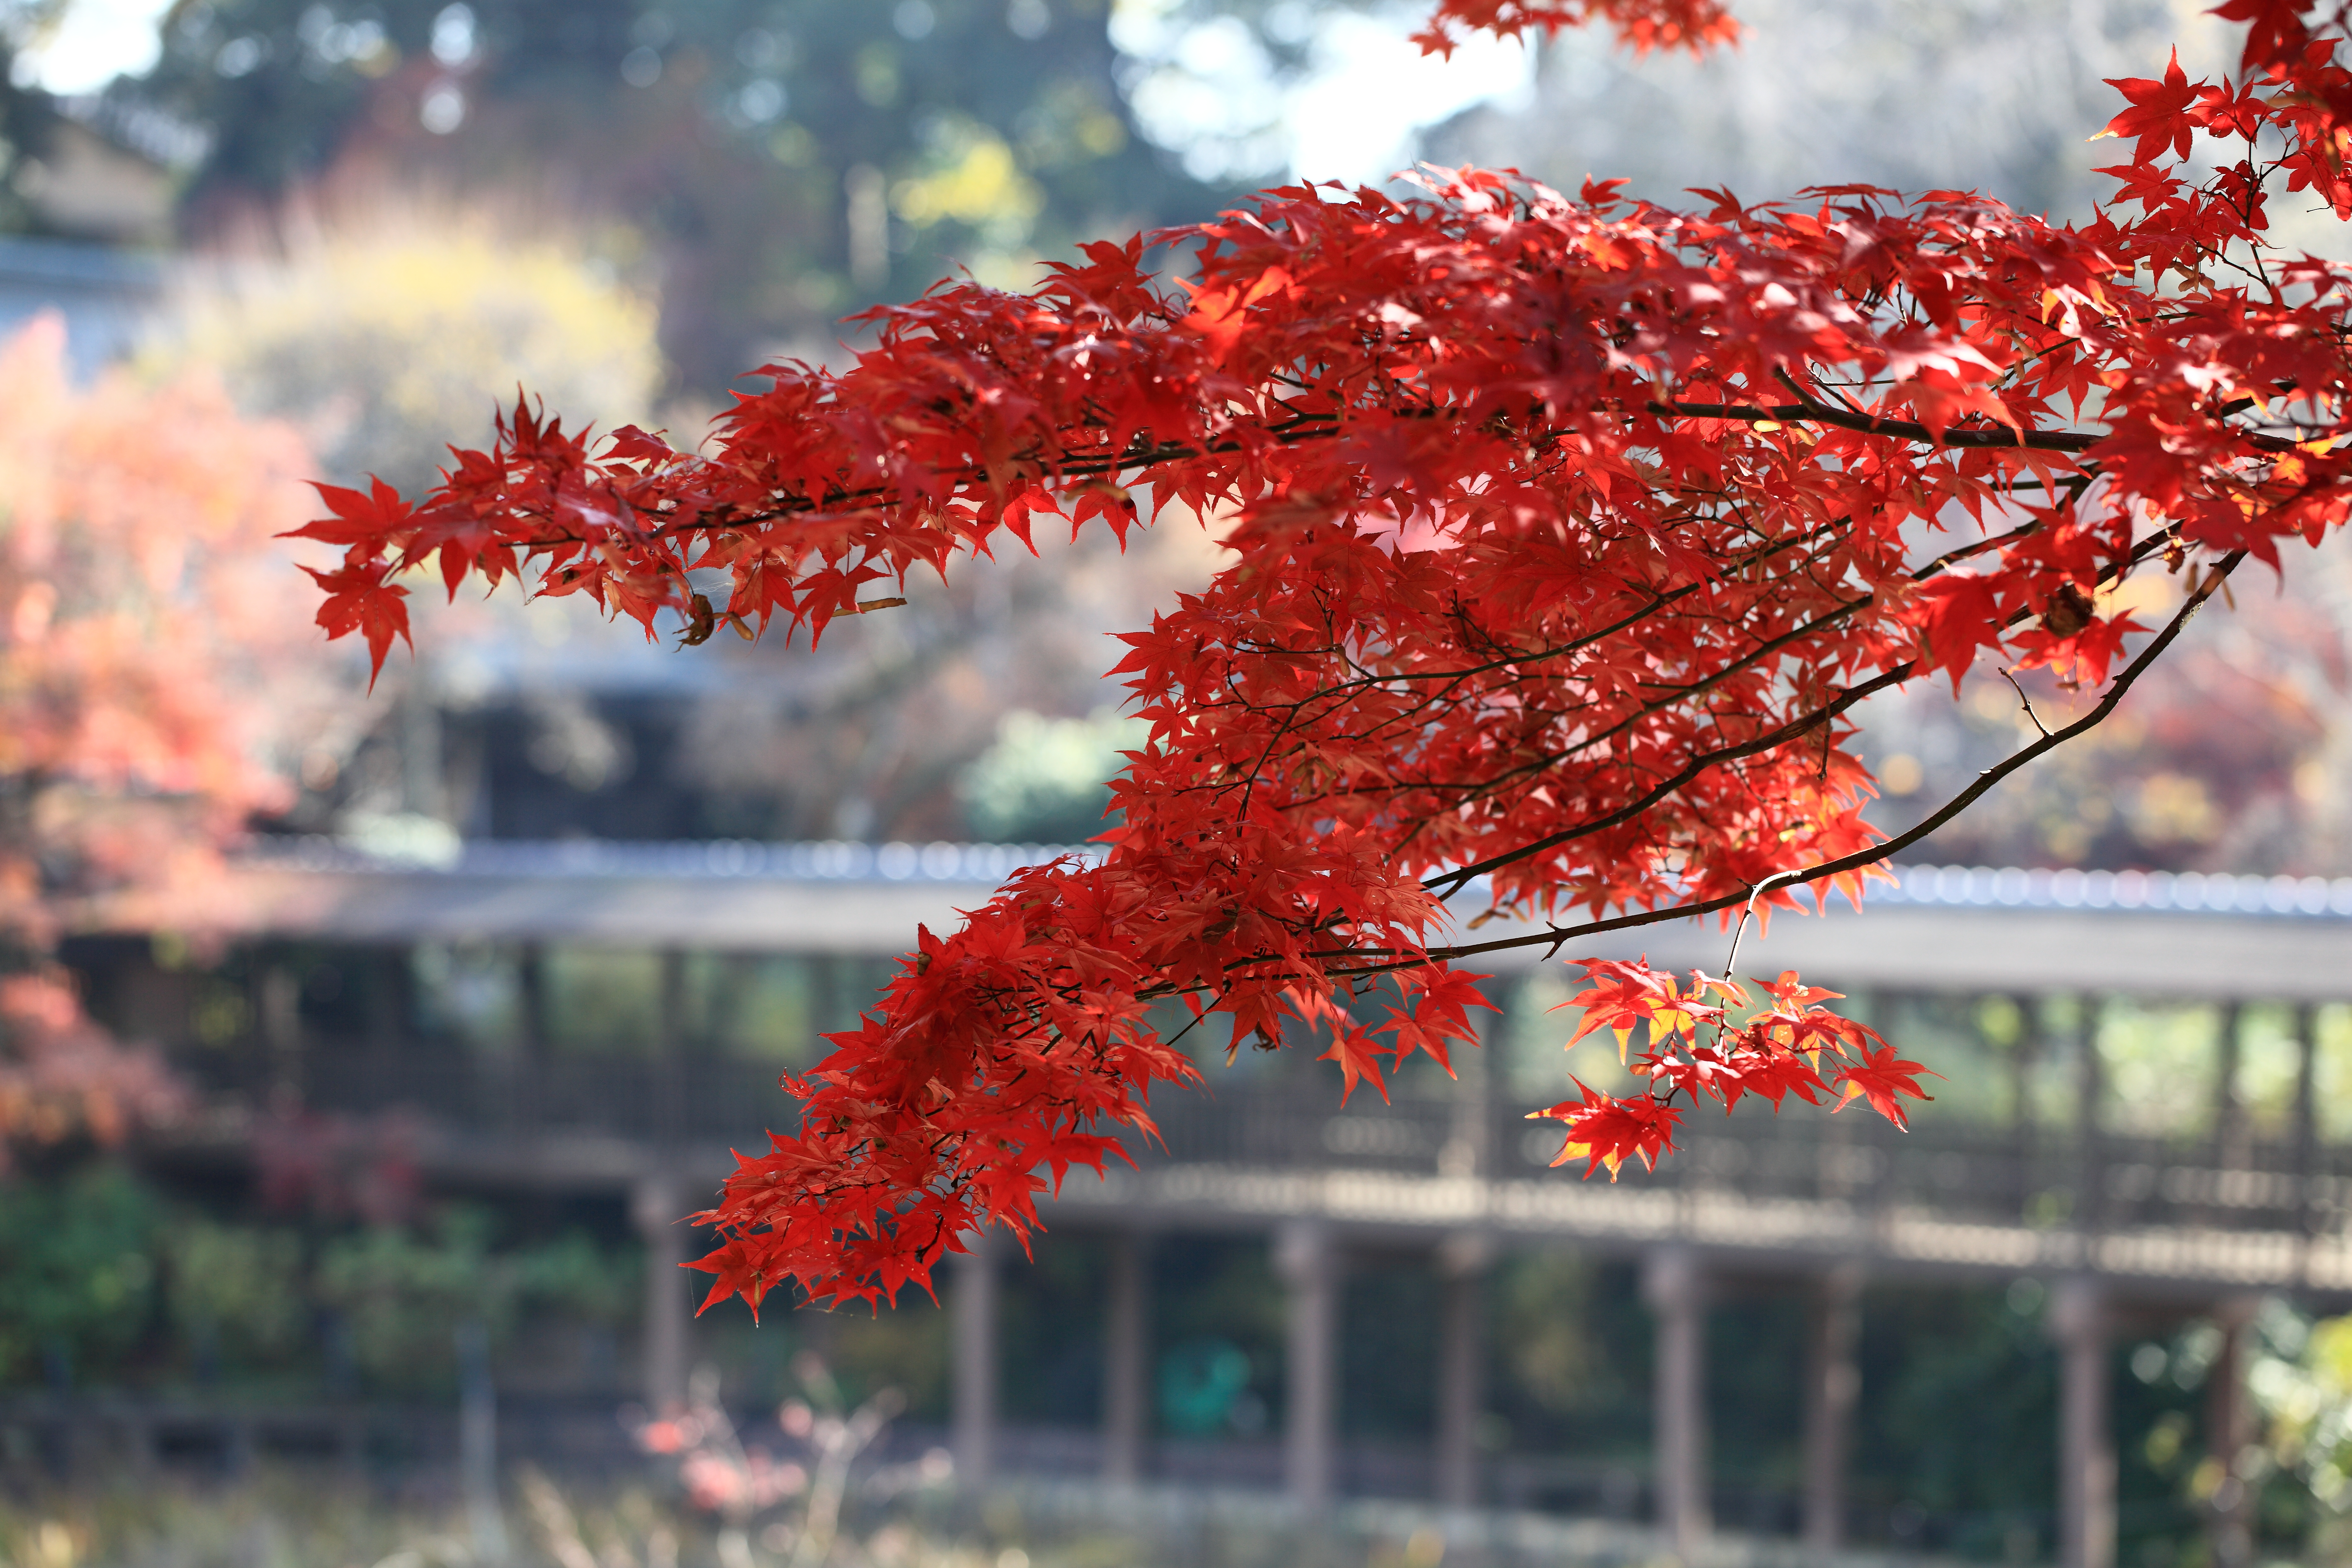
tree, nature, branch, blossom, plant, leaf, flower, high, red, produce, autumn, botany, flora, season, maple tree, maple leaf, cool image, temple, shrub, 5d, hires, rowan, markii, hi, res, resolution, chiba, matsudo, hondoji, flowering plant, woody plant, land plant